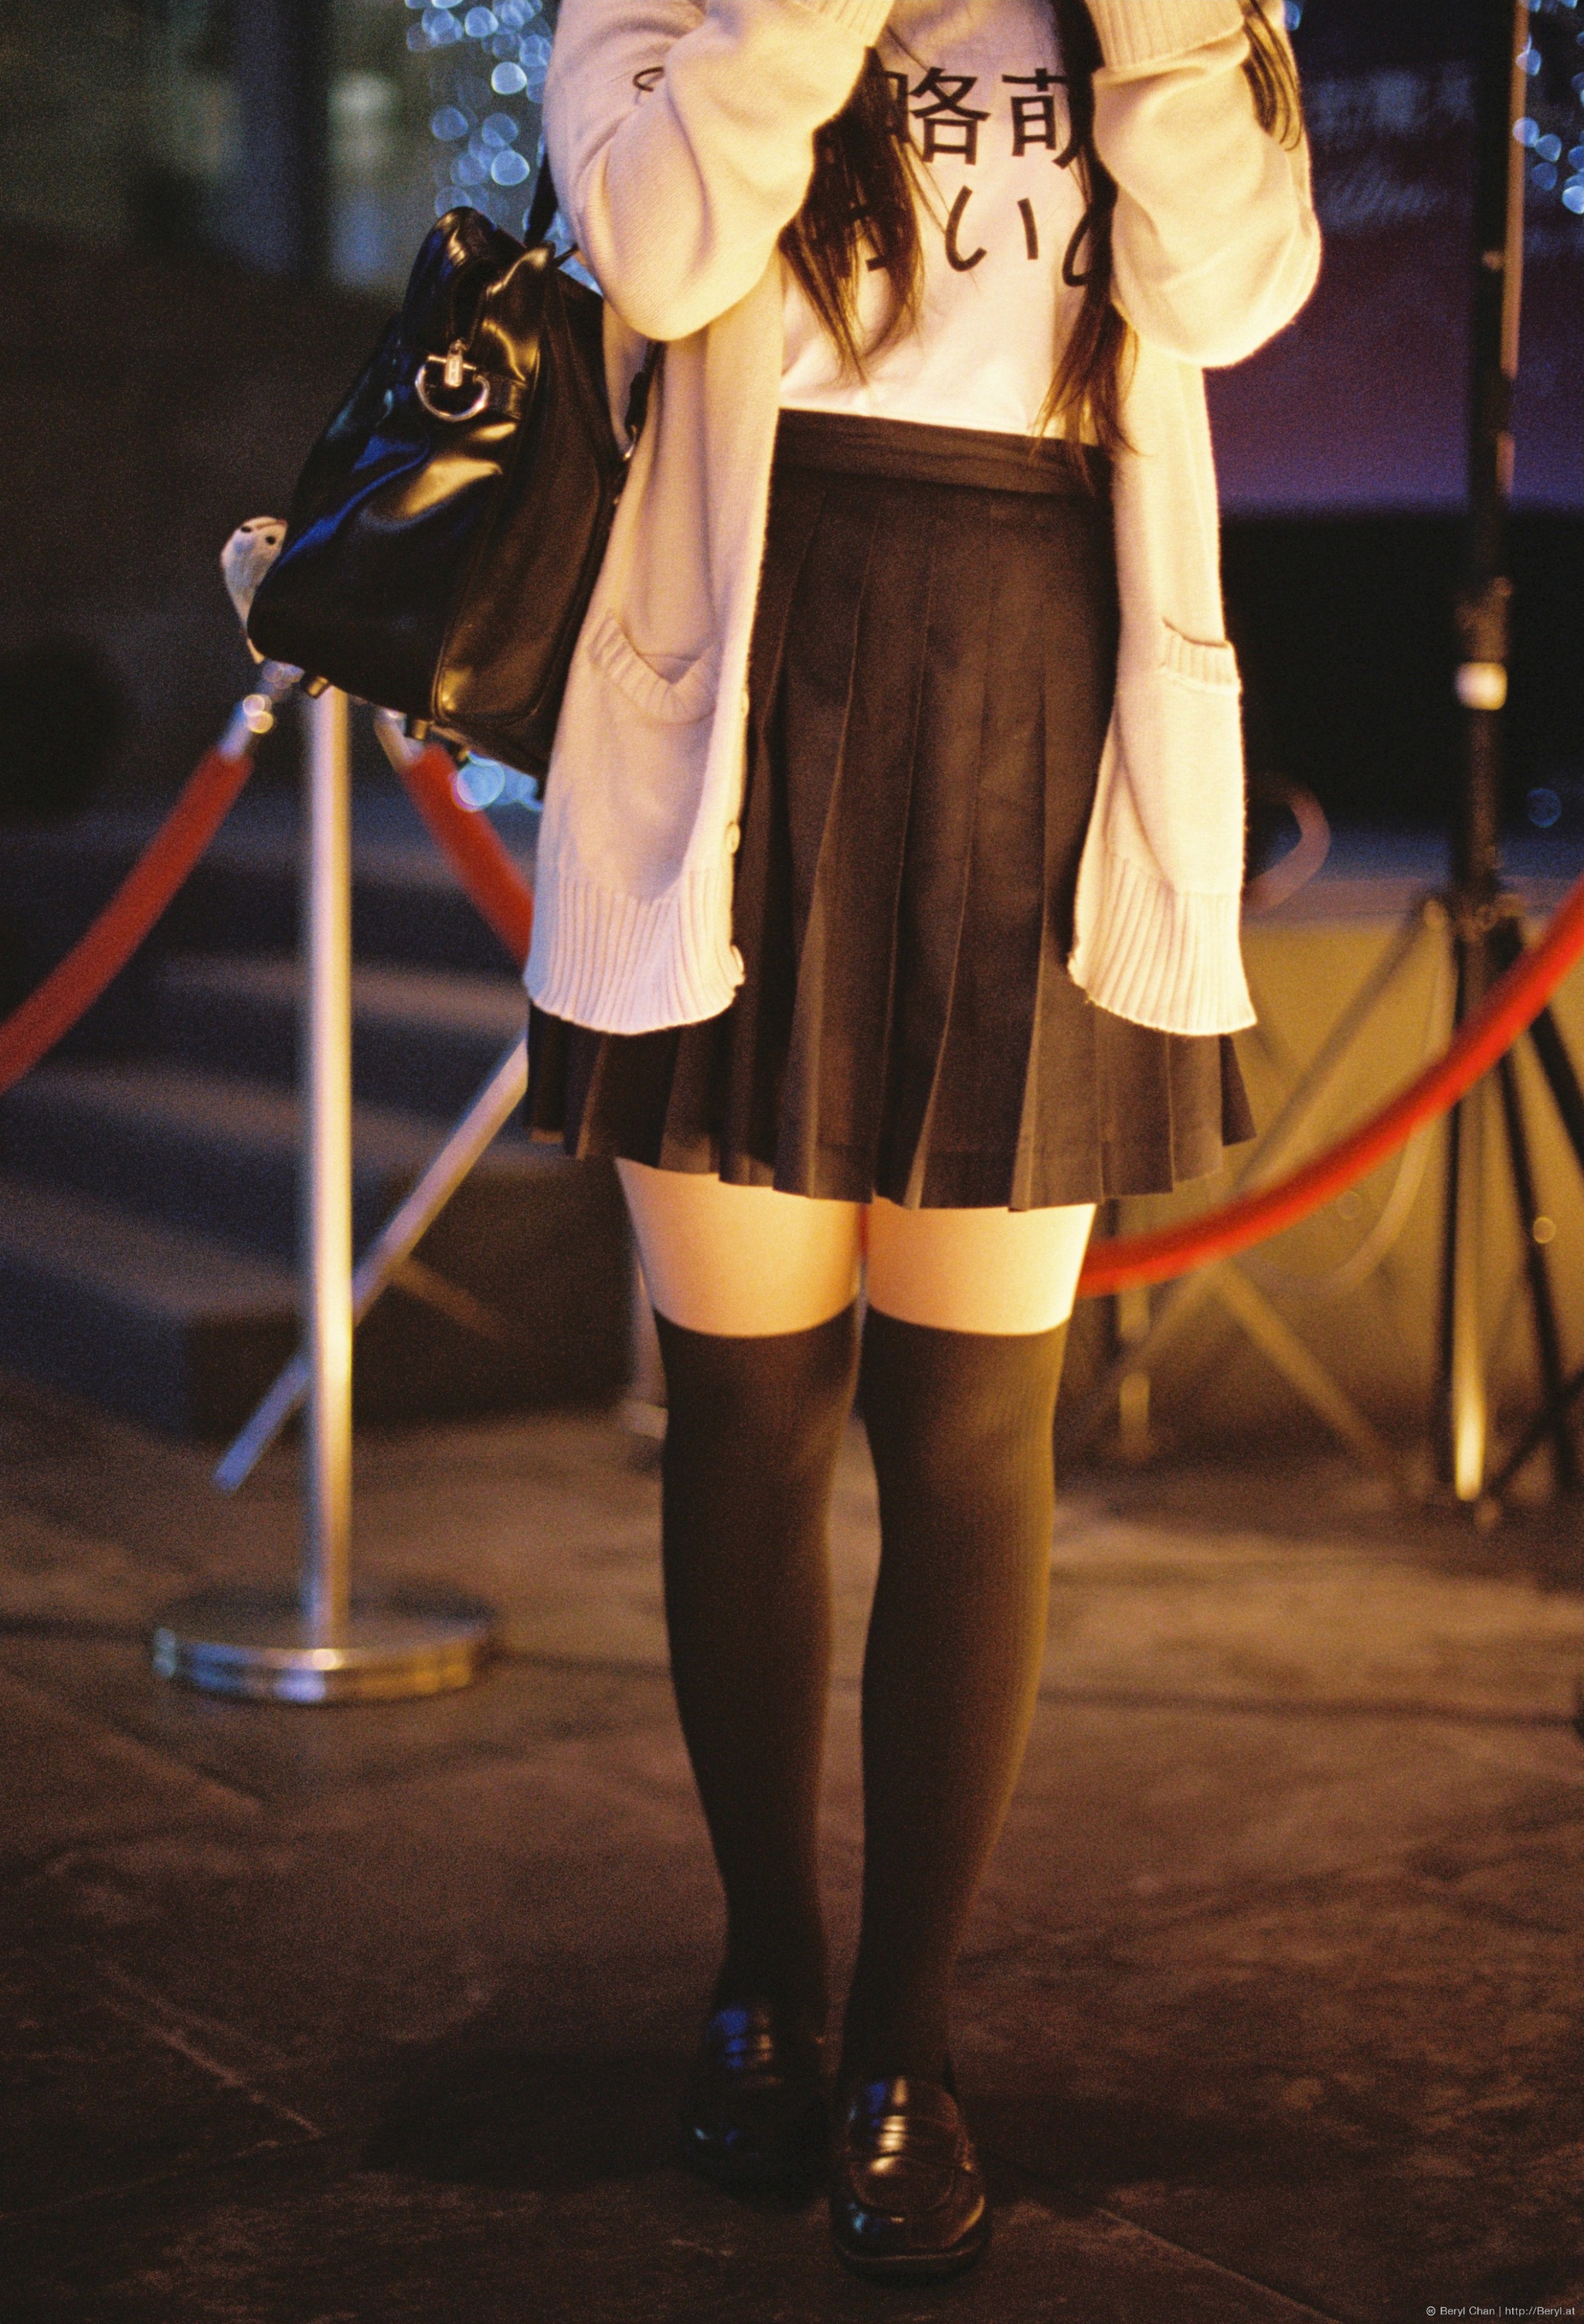
girl, vintage, texture, cute, film, analog, fujifilm, leg, portrait, model, shadow, fashion, nikon, clothing, lady, cosplay, 50mm, legs, footwear, faceless, school, costume, overkneesocks, tights, kneehighsocks, kneesocks, pantyhose, teenage, longsocks, 135, fujifilmxtra800, schoolgirl, nikonf3, outfit, photo shoot